History of the Royal Canadian Air Force

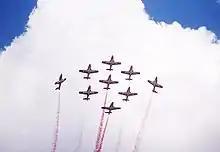
The Snowbirds performing at their 1000th official show, May 1990. The aerobatic team, flying the CT-114 Tutor, was formally created in 1971.

By the end of 1948, the Soviet bloc was perceived as a serious threat to security in Europe. The Cold War had begun and peacetime activities were no longer a priority for the air force. The Canadian government began preparing to meet this threat. In December 1948 the government decided to increase the number of RCAF establishments, increase the size of and recondition existing air stations, recruit additional personnel, and obtain and produce new (jet) aircraft. Although the RCAF had a jet fighter in 1948, the British de Havilland Vampire, it would be replaced, beginning in 1951 by the more effective Sabre, built under licence by Canadair. The new Avro CF-100 "Canuck" was also built and entered squadron service in April 1953. The RCAF was the first air force to operate jet transportation aircraft with two Comets entering service in 1953. Re-equipping and expansion of the air force led to the government abandoning its plans for just eight squadrons.